Jerónimo de Sousa

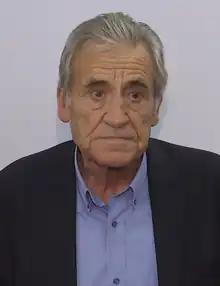
Jerónimo de Sousa in July 2022

Jerónimo Carvalho de Sousa (born 13 April 1947) is a Portuguese politician who served as General Secretary of the Portuguese Communist Party from the 17th Congress of the Party in November 2004 to the party's National Conference in November 2022.